Cosworth

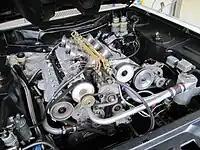
The GA V6 in 1974 Ford Capri DRM

A fuel-injected belt-driven DOHC GA (also called the GAA) was based on the 60 degree V6 block of Ford Essex, and was used for the Ford Capris raced in Group 2 in the early 1970s. This had a capacity of , and was highly competitive against the BMW straight-sixes. The GA was also used in the later years of Formula 5000 in Europe.